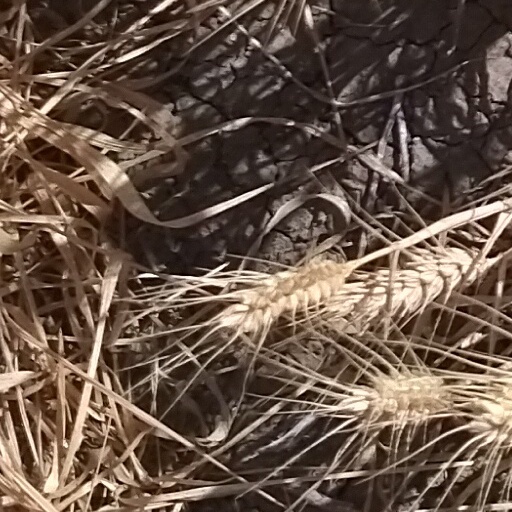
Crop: wheat